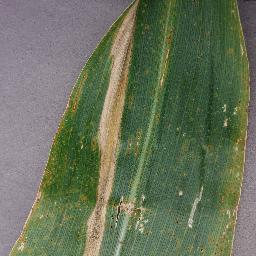
Label: Corn___Northern_Leaf_Blight